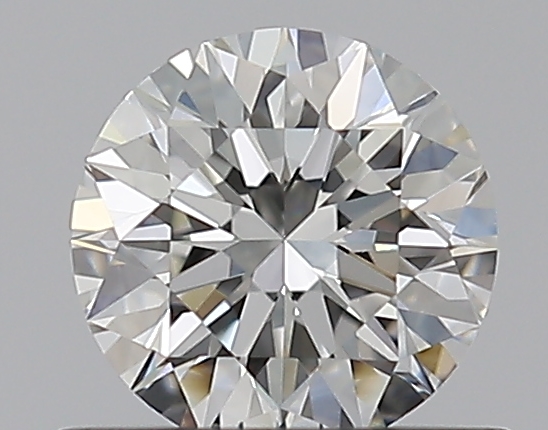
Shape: round
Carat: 0.5
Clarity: VS1
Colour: H
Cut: EX
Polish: EX
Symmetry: EX
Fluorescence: N
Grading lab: GIA
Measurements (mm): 5.05 x 5.09 x 3.18